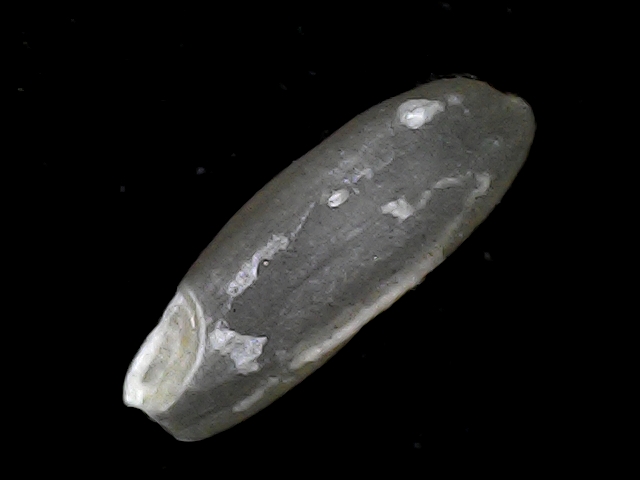
Rice variety: BD93